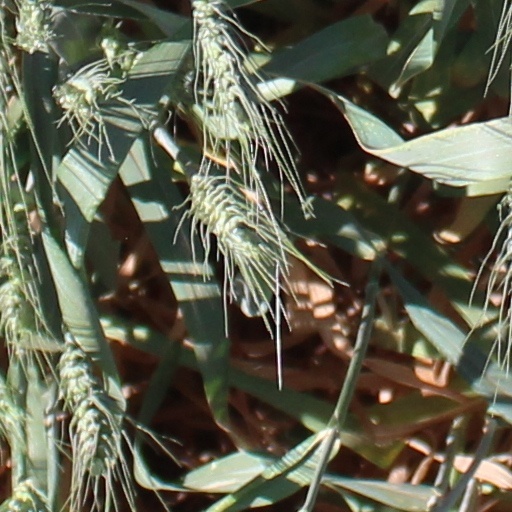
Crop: wheat